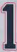
Number: 1